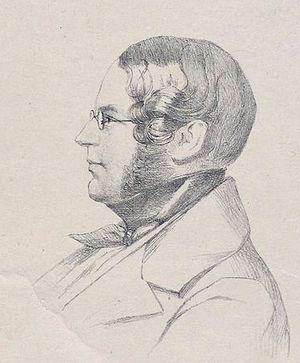
Karl Friedrich Curschmann est un musicien et chanteur allemand. Né le 21 juin 1805 à Berlin, il est décédé à Wrzeszcz, aujourd'hui un arrondissement de Gdańsk, le 24 août 1841.